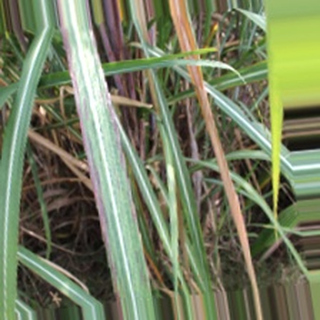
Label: sugarcane_bacterial_blight